History of non-scheduled airlines in the United States

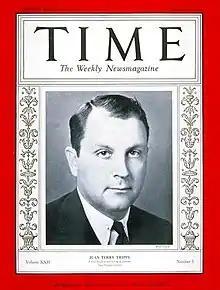
Juan Trippe on the cover of a 1933 issue of Time Magazine

Meanwhile, the scheduled airlines still had to deal with those non-scheduled airlines successfully flying passenger service. Their low fares had tapped into a vast market of potential customers which the CAB's strict fare regulations made inaccessible to scheduled carriers. The scheduled airlines, furthermore, had to service unprofitable routes and regions as a condition of their federal subsidies, forcing them to raise fares on their gainful flights to compensate. In November 1948 Capital Airlines, a minor scheduled carrier, won approval from the CAB to begin nightly coach service between New York and Chicago. The other scheduled carriers watched as Capital's new offering replicated the success of the nonscheduled airlines, and soon began petitioning the CAB to authorize their own low-fare lines. Juan Trippe, President of Pan-American Airlines, had established a $75.00 one-way service between San Juan and New York in September 1948, and by 1950 each of the "Big Four" airlines (American, United, Eastern, and TWA) offered 'tourist-class' service with pared down amenities and prices attractive to the average middle-class American. Of course, each route had to be confirmed by the CAB, which, scantily staffed, was notoriously lethargic in its dealings. Several routes for which demand clearly existed lacked coach service well into the subsequent decade, acting as a continual source of embarrassment for the board, which insisted that federally backed scheduled airlines perfectly served the needs of the American public.